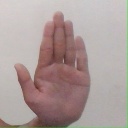
अक्षर: ध